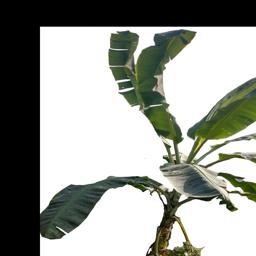
Label: MALBHOG LEAF